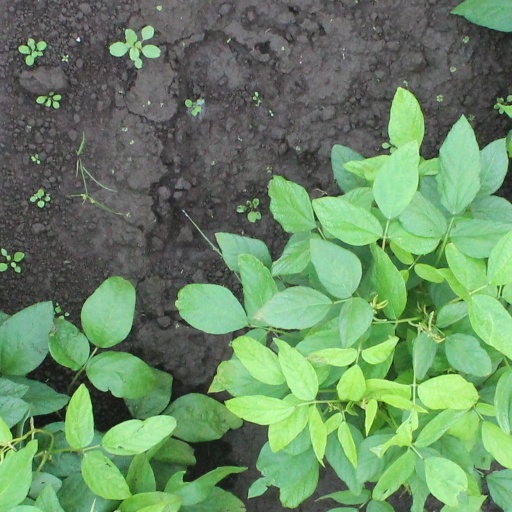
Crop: soybean